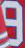
Number: 9